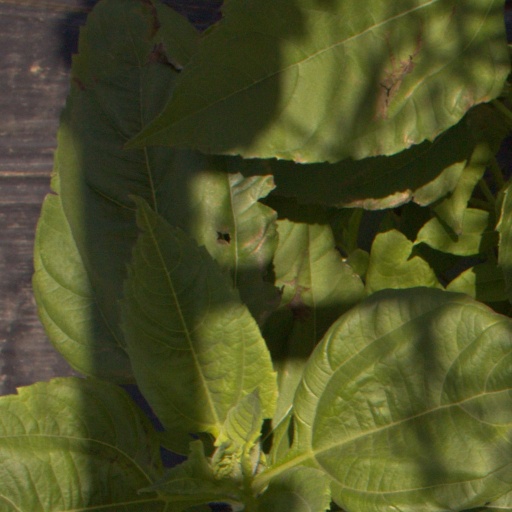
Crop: Jerusalem artichoke